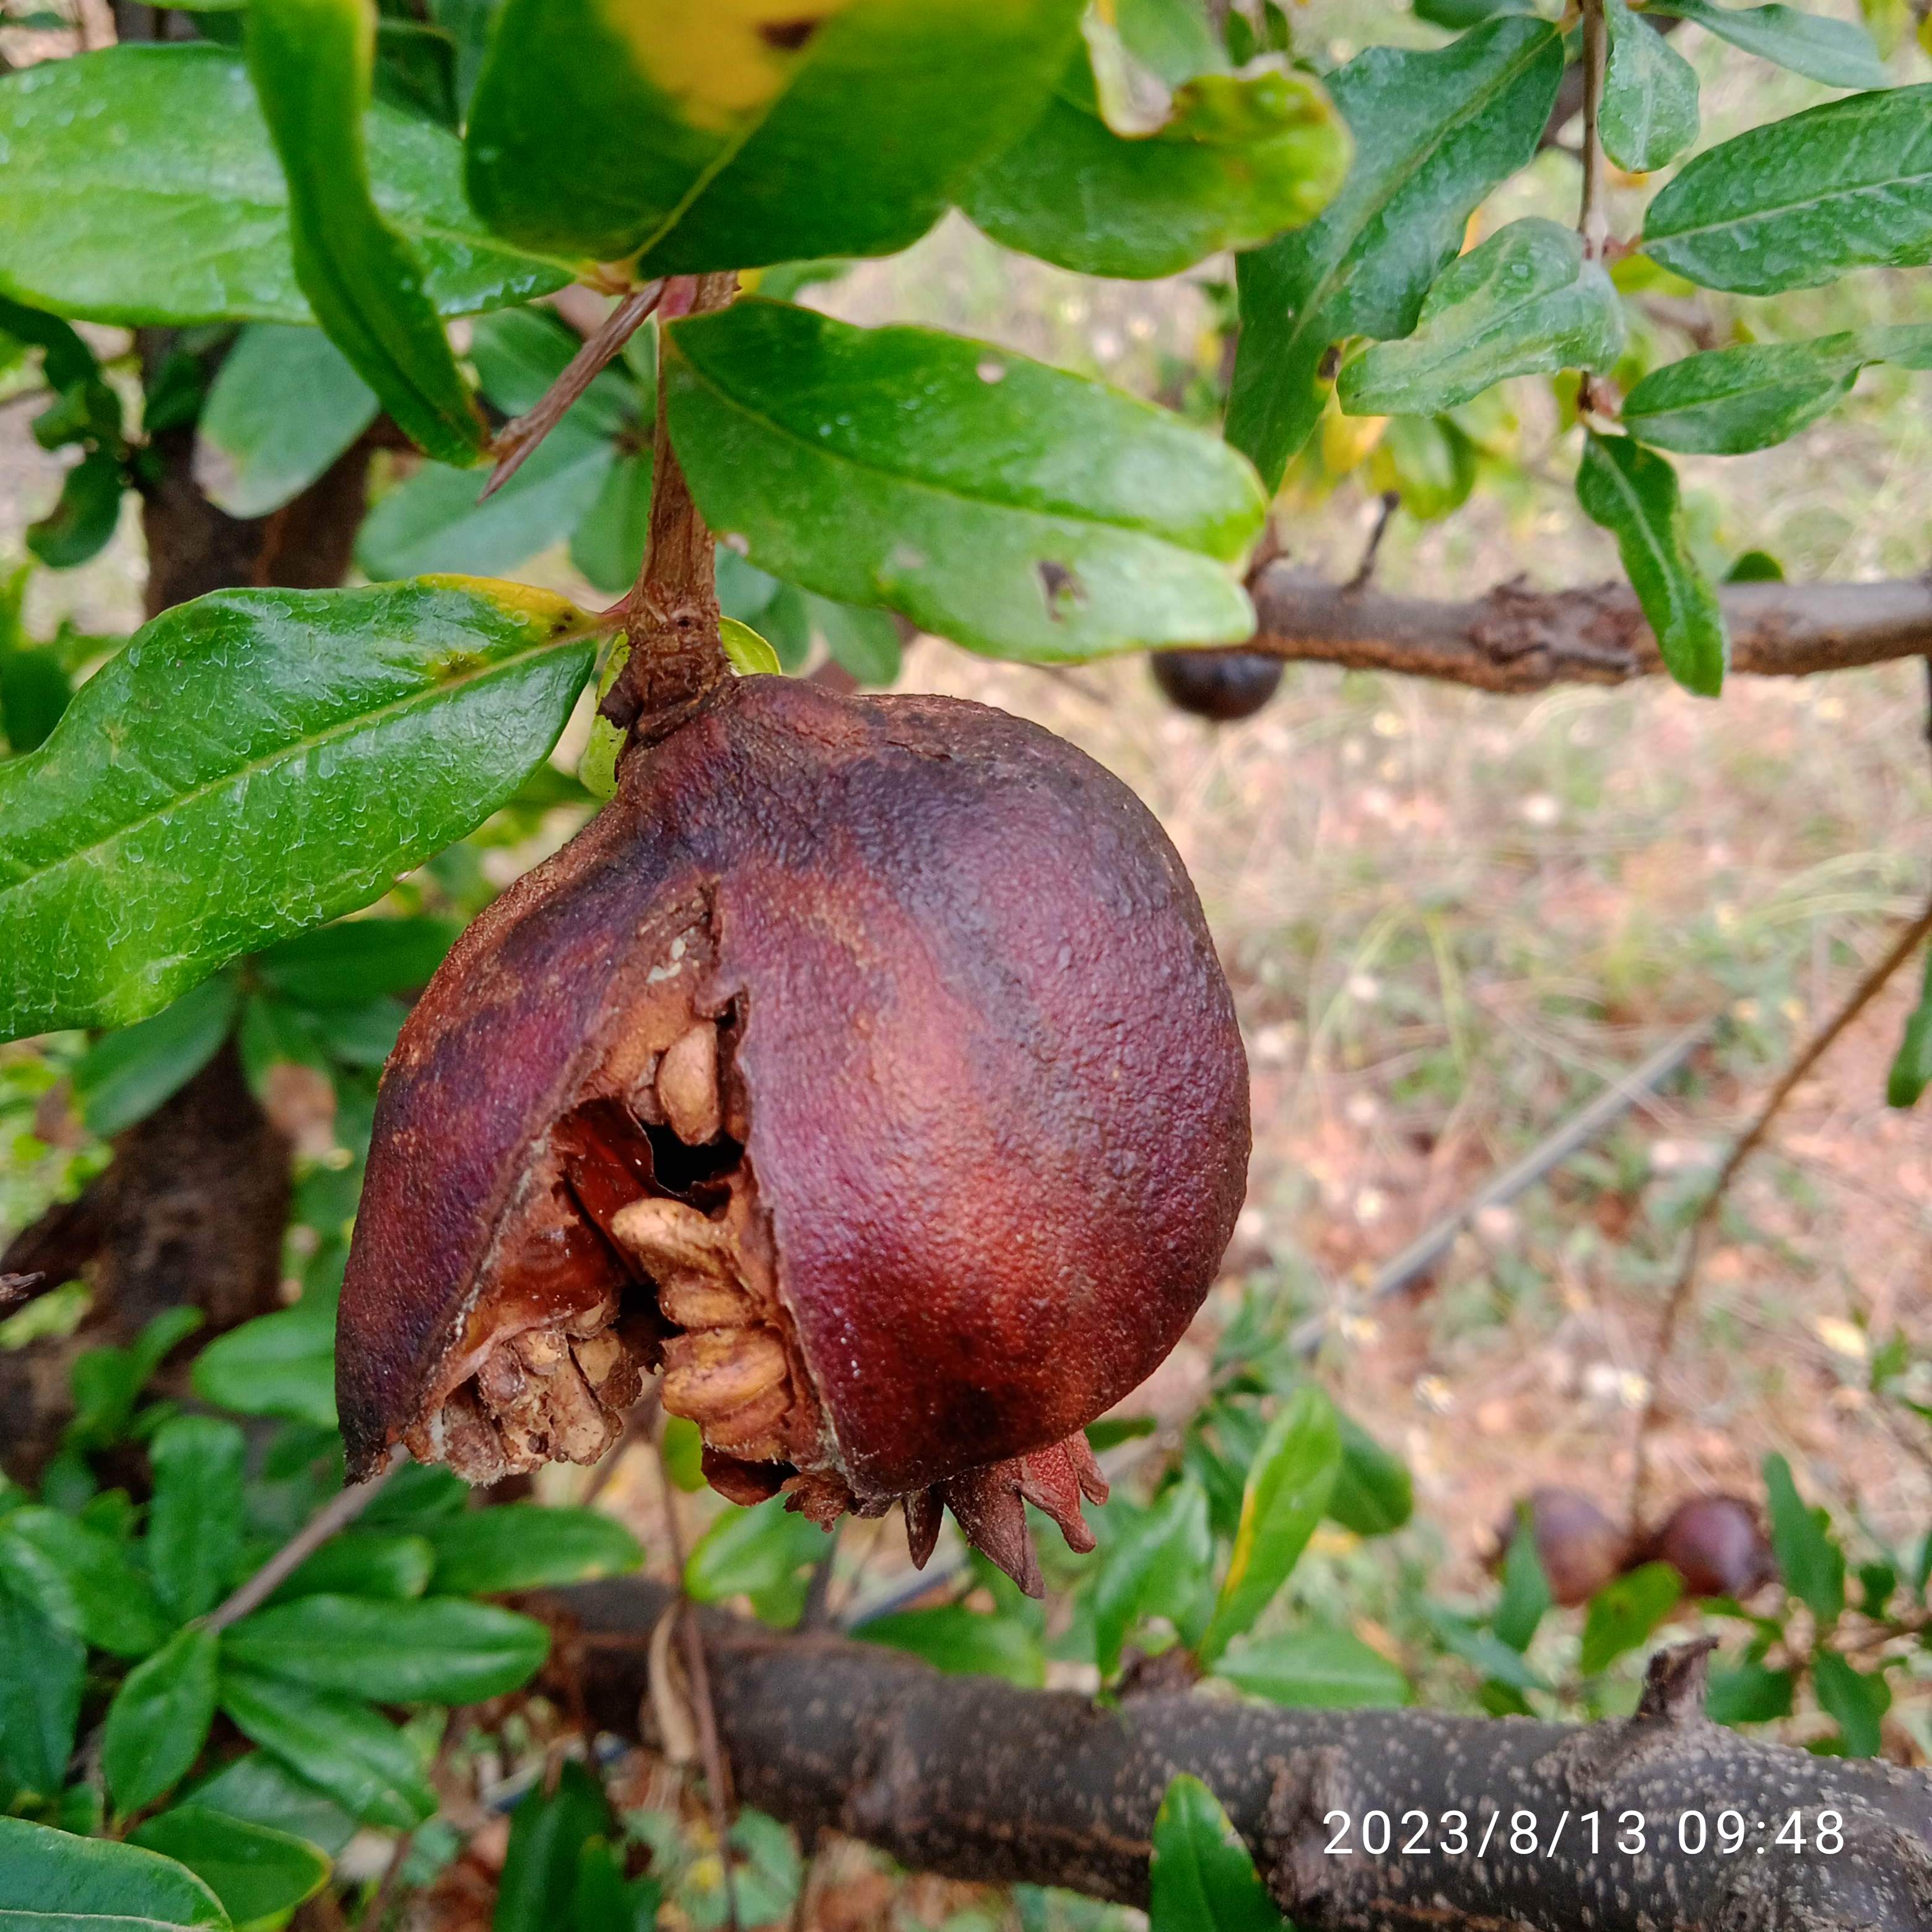
Label: Bacterial_Blight